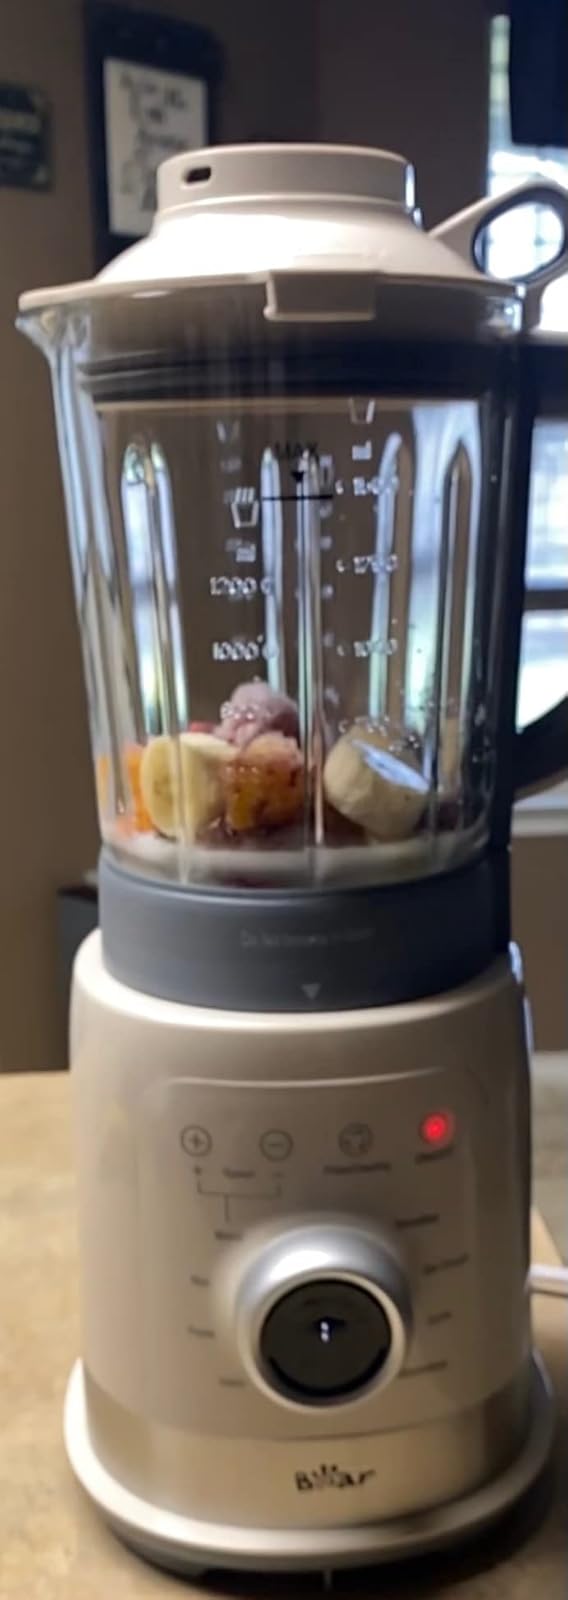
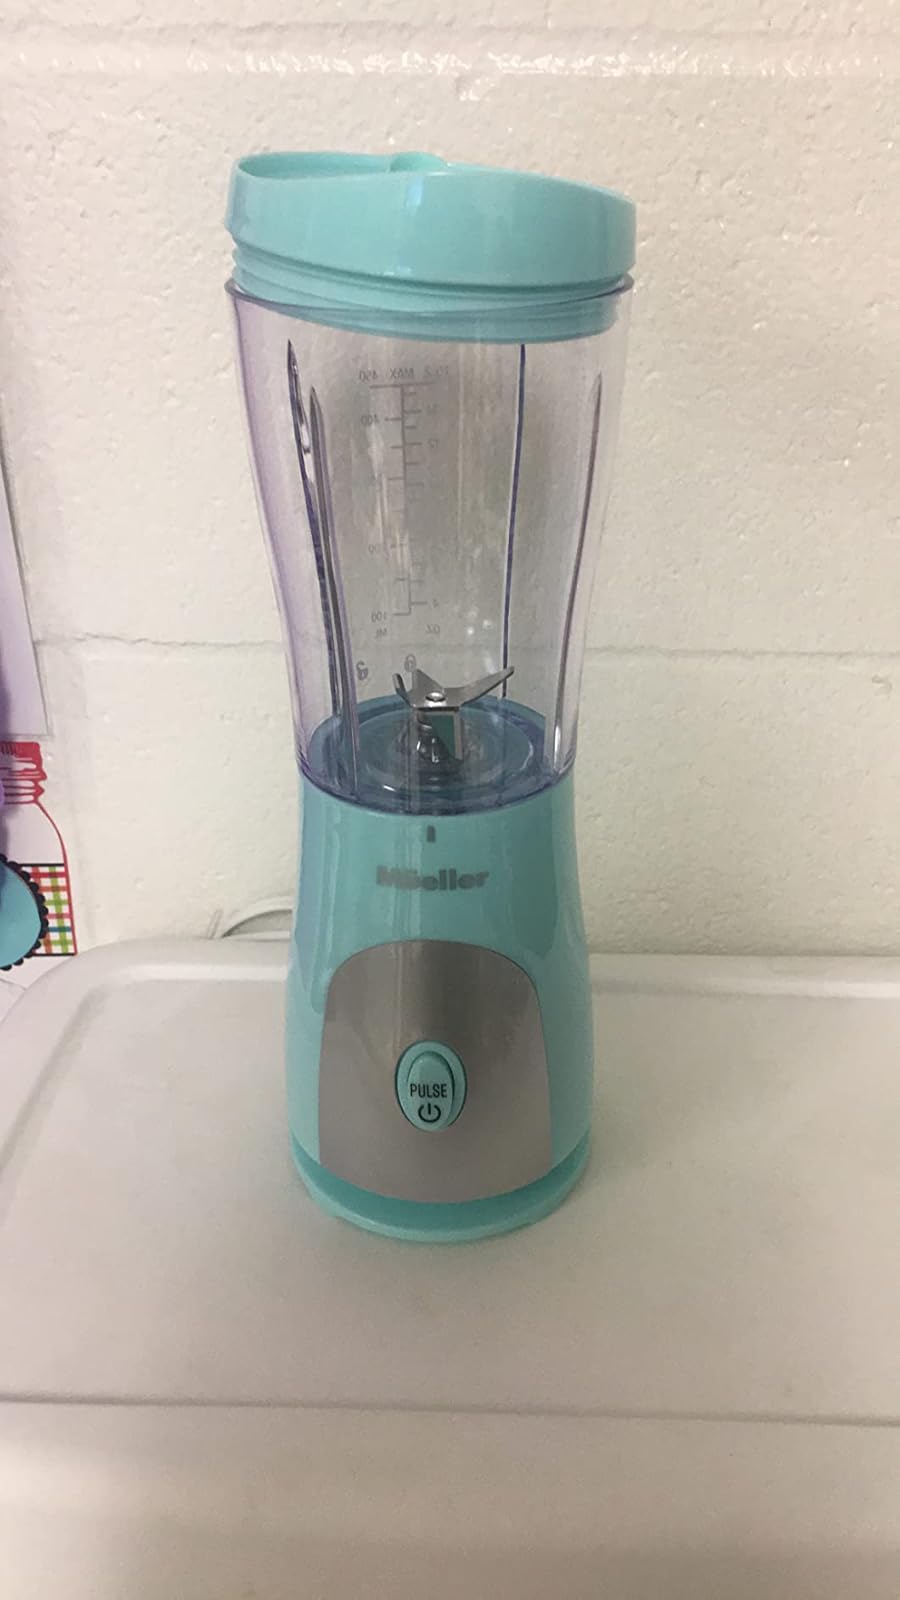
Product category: items_blender
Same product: no